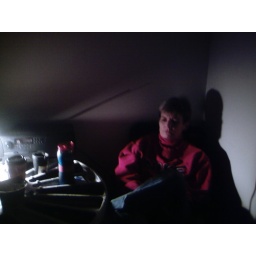
I was messing around with a desk lamp trying to get just this kind of lighting.